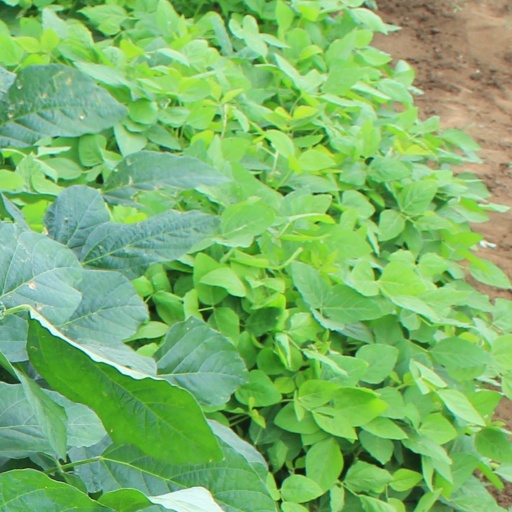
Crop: soybean